List of forts in Colorado

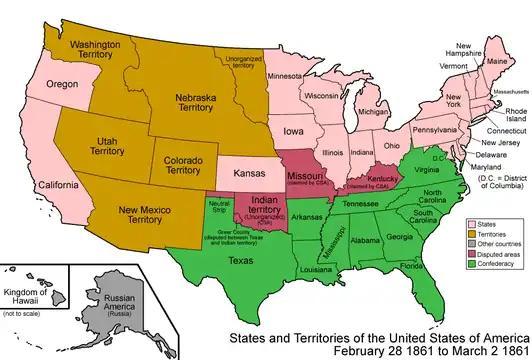
A map of the United States when the Territory of Colorado was created on February 28, 1861.

This is a list of military and trading forts established in what is now the U.S. State of Colorado.